Great Seal of Canada

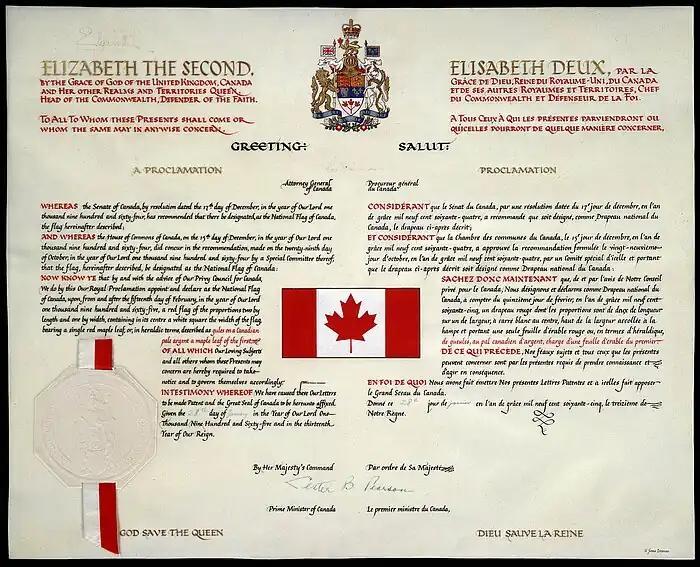
Royal proclamation for the flag of Canada, bearing an impression of the Great Seal at bottom left

The Great Seal of Canada has an administrative and ceremonial purpose, being one of the country's oldest instruments of government. It symbolizes the power and authority of the Crown given to the parliamentary government by the sovereign.